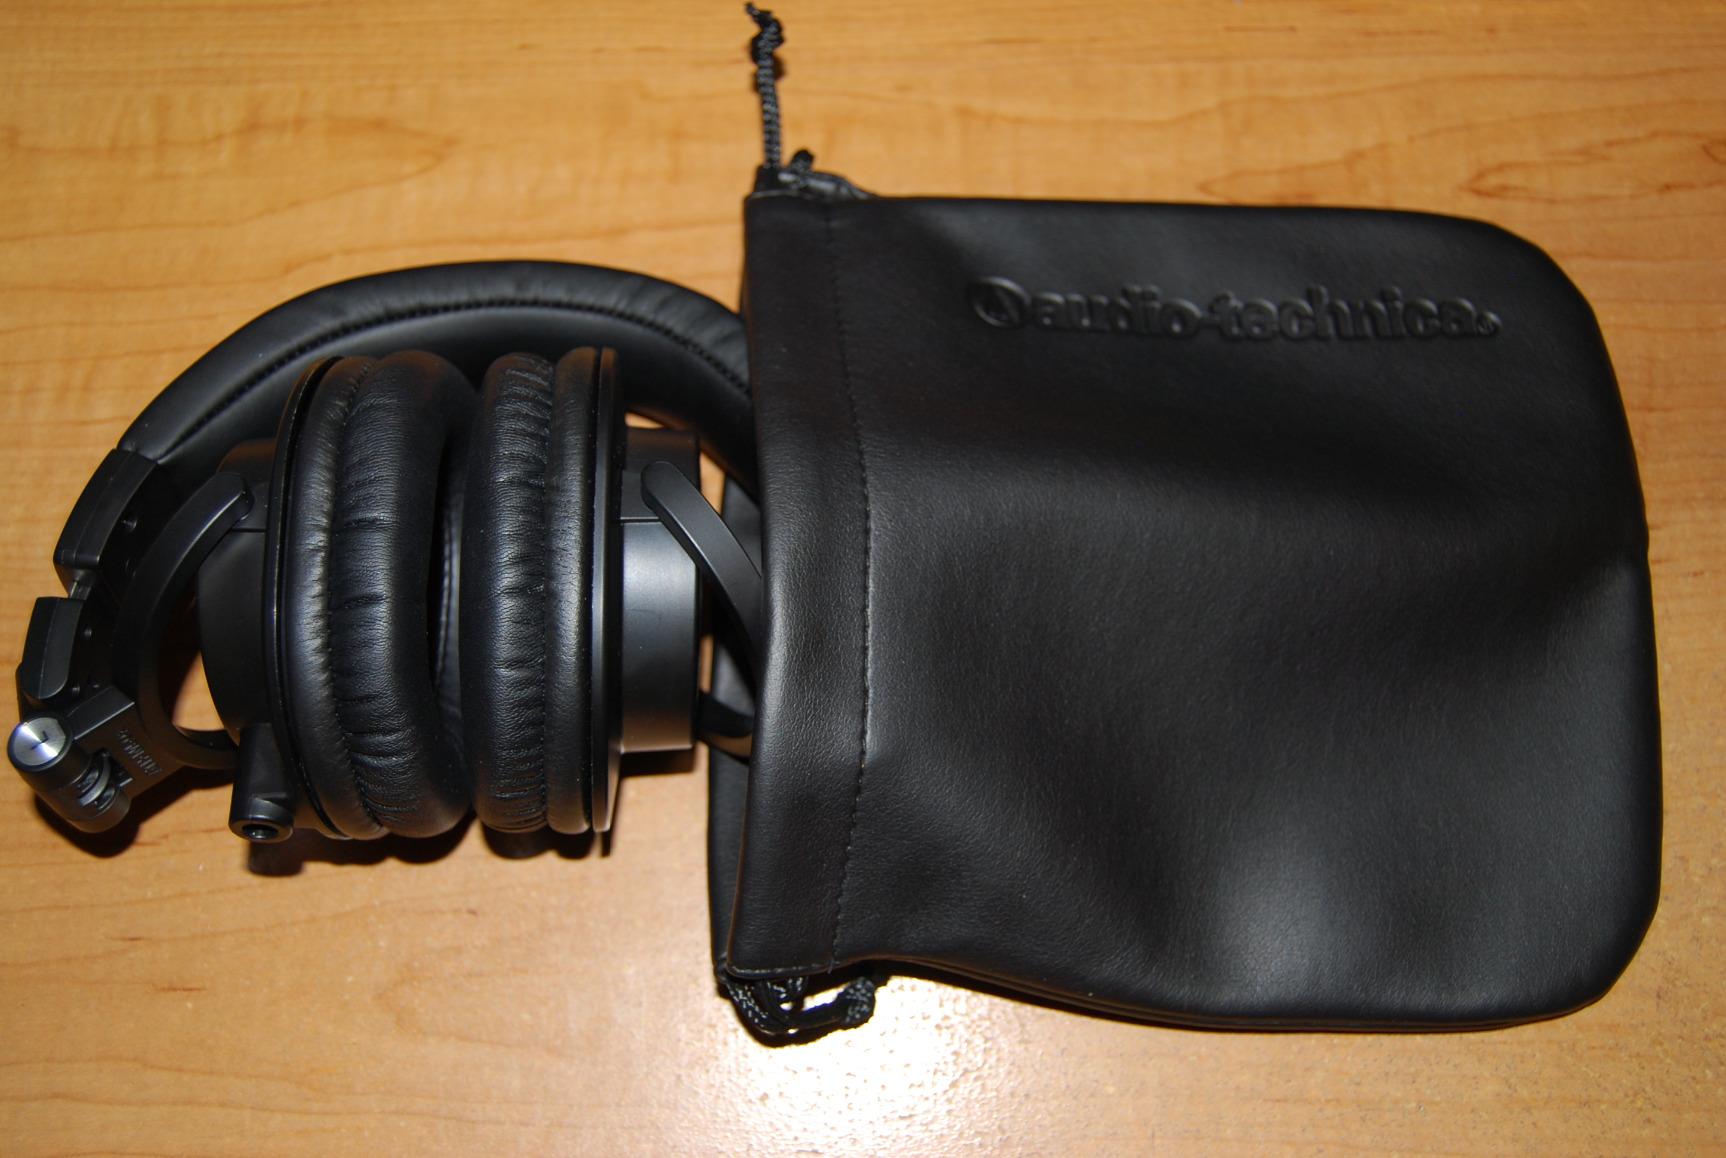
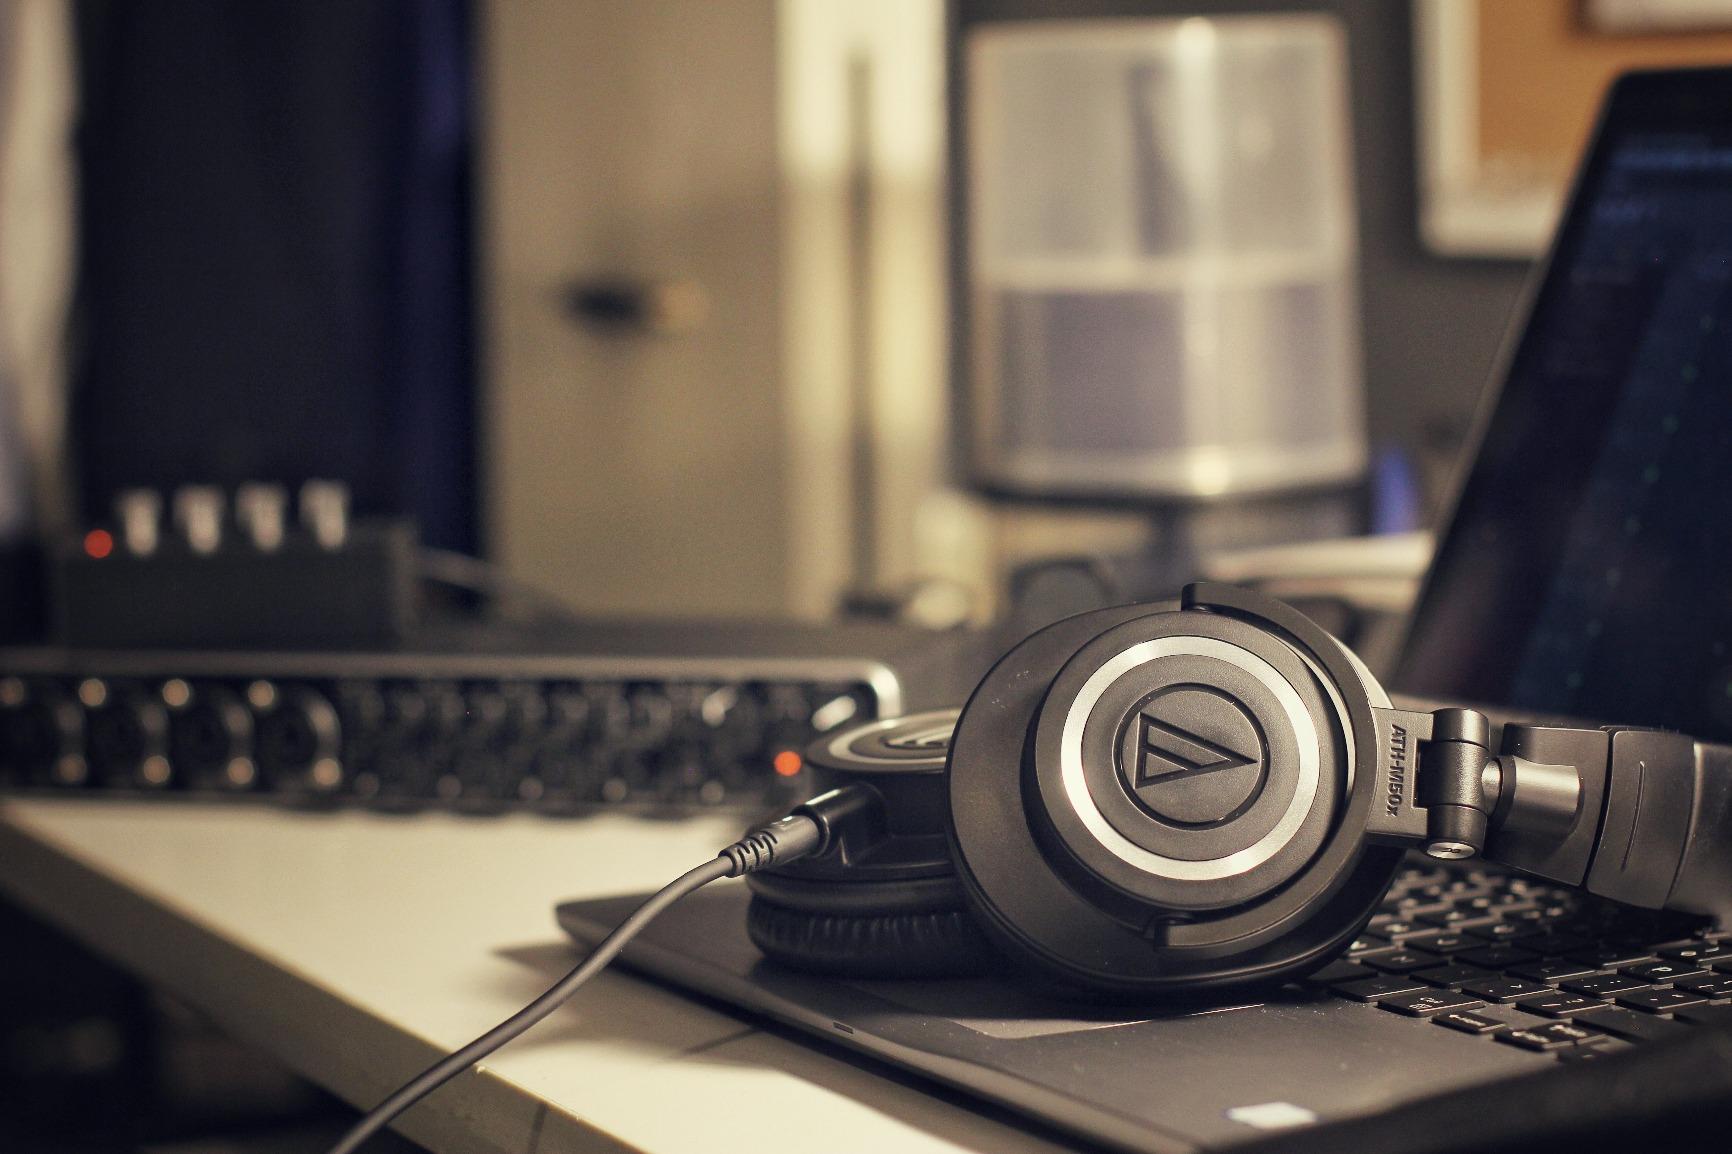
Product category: headphones
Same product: yes